Isabella Macdonald

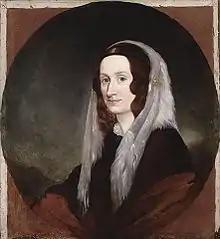
Portrait of Isabella Clark in 1828

Isabella Macdonald ( Clark; 1809 – 28 December 1857) was the first wife of John A. Macdonald, one of the fathers of the Canadian federation, and ultimately the first Prime Minister of Canada. After marrying Macdonald in Kingston, Ontario in 1843, she enjoyed two years of happy marriage before falling seriously ill. Her first son died at 13 months but her second son, Hugh John Macdonald, became Premier of Manitoba. Despite some better spells, she died aged 48, never recovering from her illness.